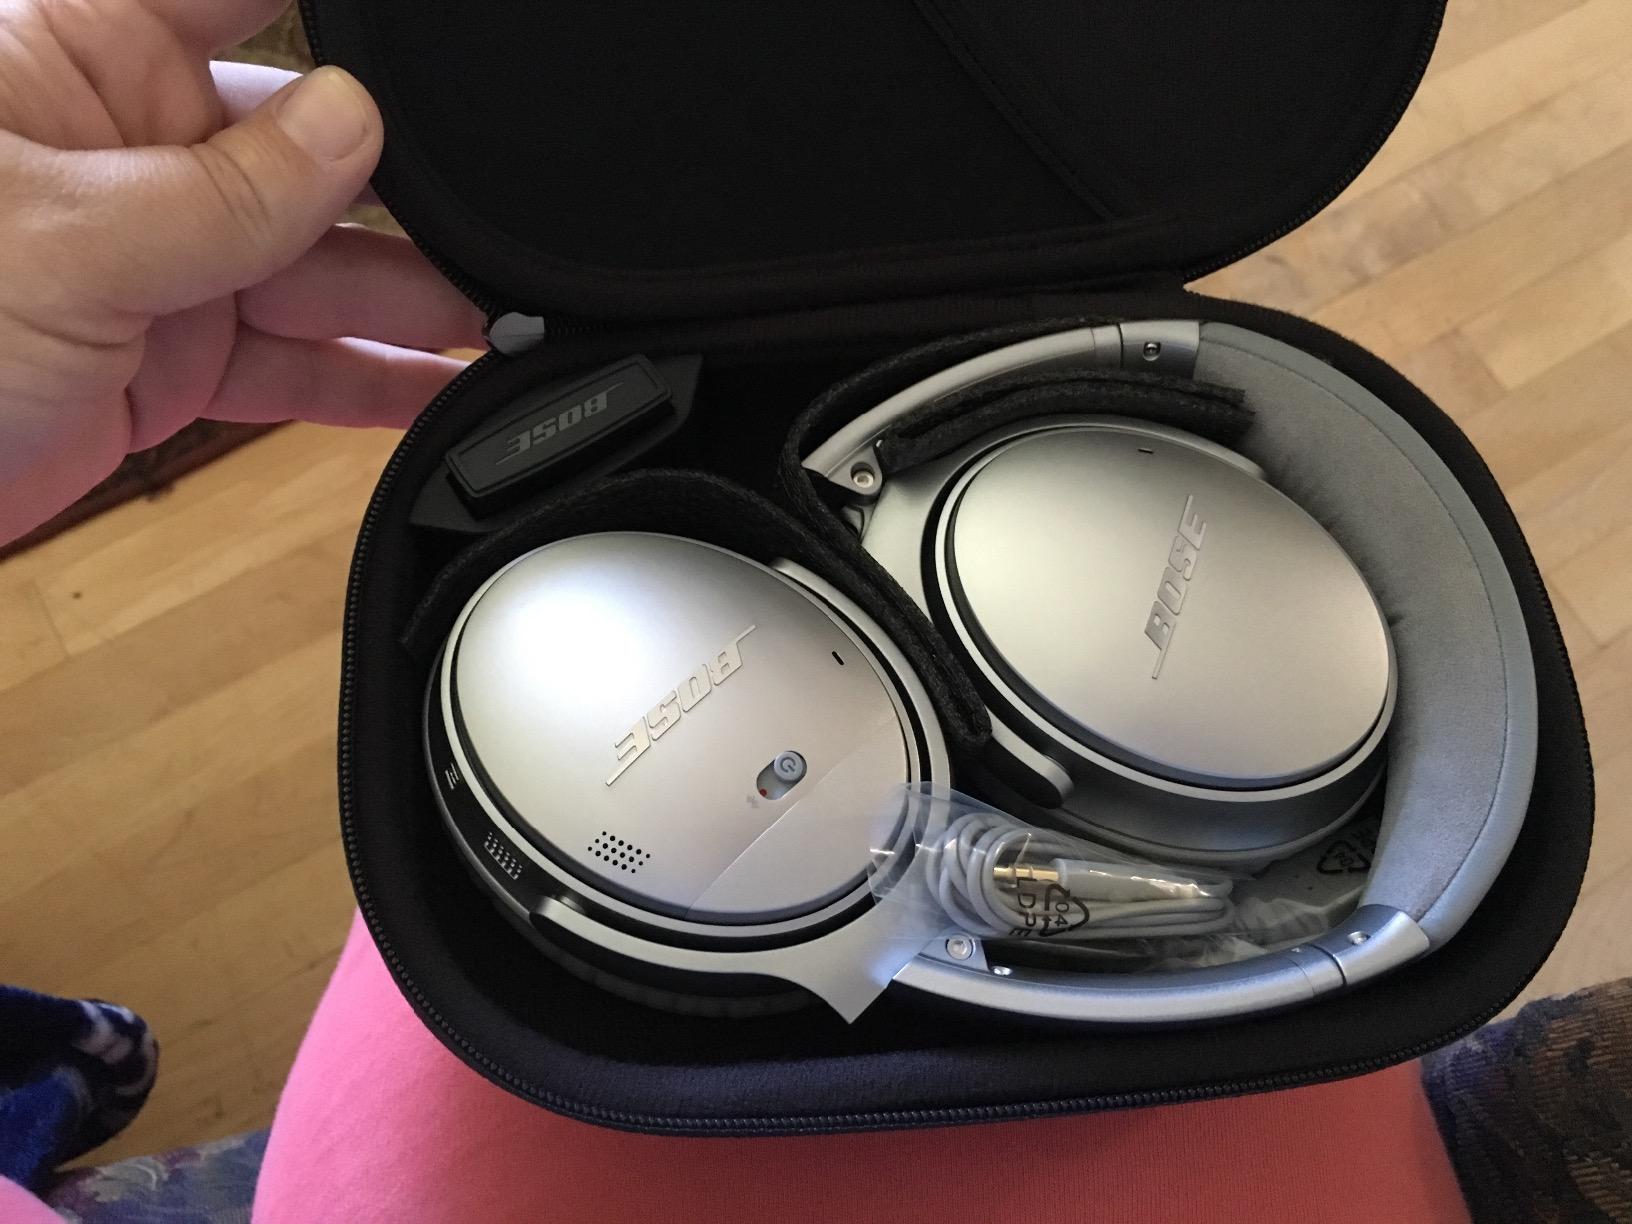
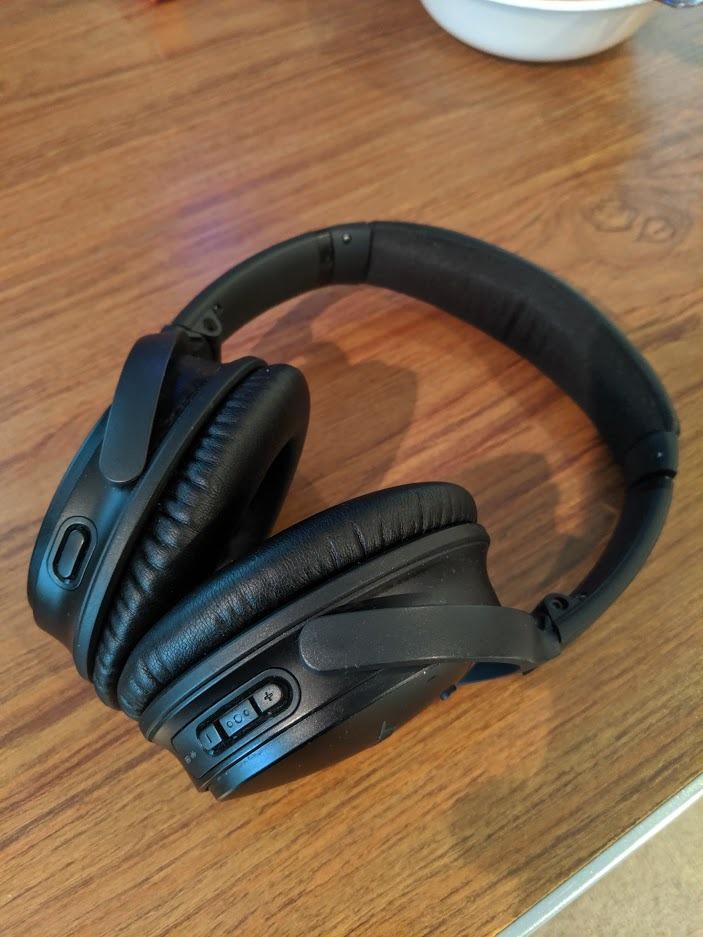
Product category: headphones
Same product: no